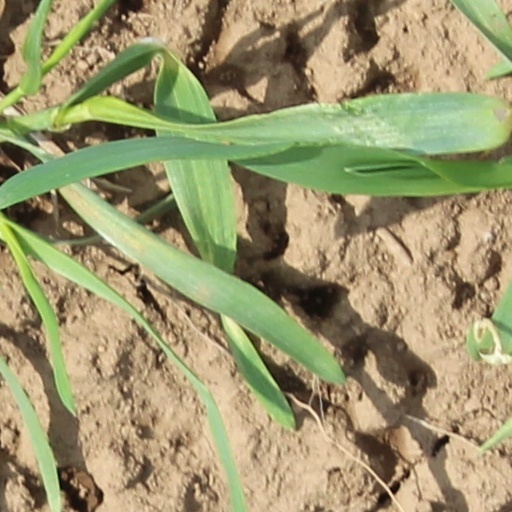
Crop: wheat